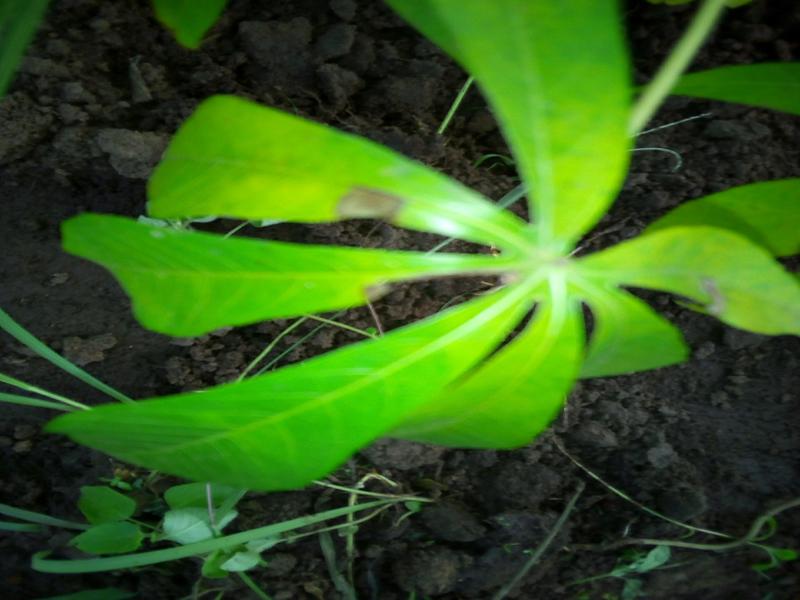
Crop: cassava
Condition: bacterial_blight